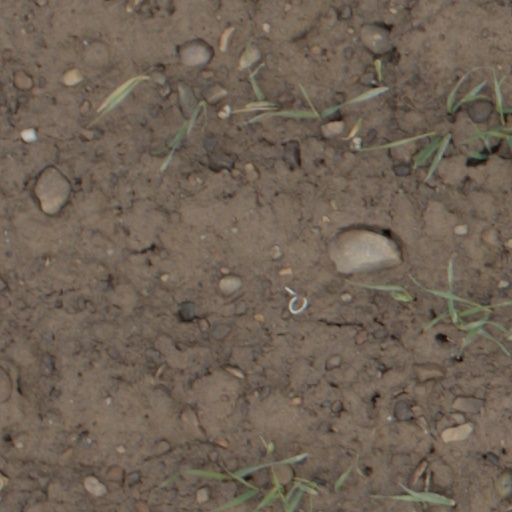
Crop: wheat